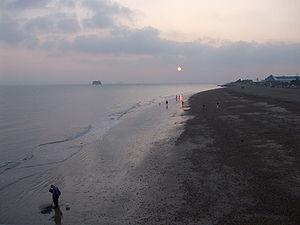
Portsmouth est une ville portuaire de la côte sud de l'Angleterre. Elle appartient au comté cérémoniel de Hampshire, mais forme une autorité unitaire. Surnommée « Pompey », Portsmouth est un important port militaire de la Royal Navy. Située sur l'île de Portsea, c'est la seule ville-île du Royaume-Uni. La ville compte une population de 205 400 habitants et est la deuxième plus grande ville du Hampshire, après Southampton.
Ellen Lawless Ternan, aussi appelée Nelly Ternan ou Nelly Robinson, née le 3 mars 1839 à Rochester, Kent, et morte le 25 avril 1914 à Fulham, est une actrice anglaise que sa liaison avec le romancier Charles Dickens a fait connaître du monde entier lorsqu'ont été révélés la réalité et les détails de l'affaire qui a provoqué la séparation de Dickens d'avec sa femme Catherine Hogarth Dickens.